Afro-pessimism (Africa)

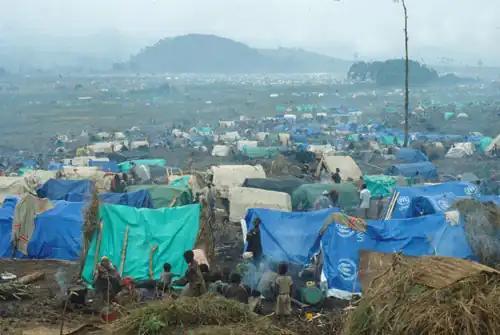
Rwandan refugees pictured in eastern Zaire after fleeing the 1994 Rwandan Genocide

In African studies, Afro-pessimism refers to a view popularised in the late 1980s and early 1990s which expressed doubt about the possibility of sustainable peace, democratization, and economic development in Sub-Saharan Africa.